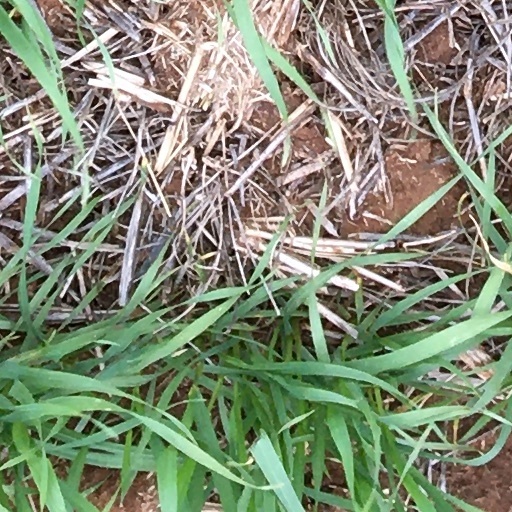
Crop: wheat